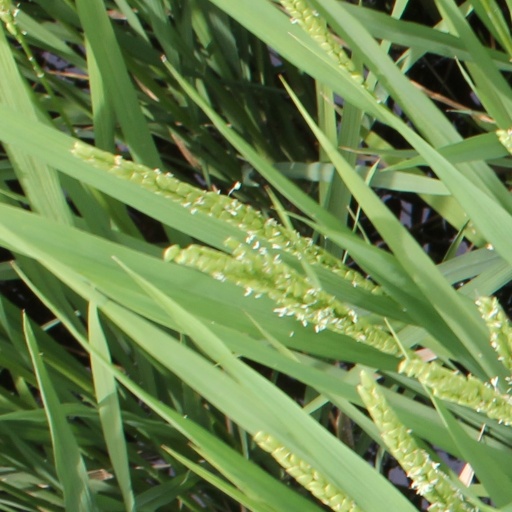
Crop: rice